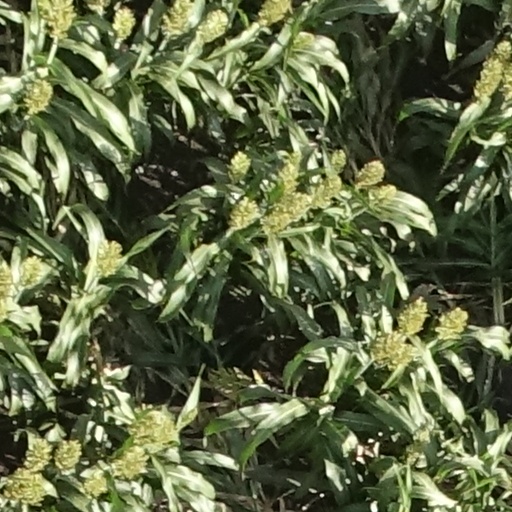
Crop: sorghum